Caldey Island

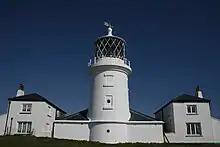
Caldey Lighthouse

The island's economic activity is supported by tourism and the sale of chocolate. The main income comes from tourism. The monastery opened an Internet shop in 2001 to sell products online. Their lavender perfume is said to be "simply the best lavender soliflore on earth" by the perfume critic Luca Turin.